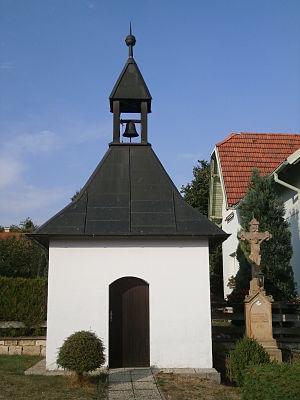
Leština est une commune du district d'Ústí nad Orlicí, dans la région de Pardubice, en République tchèque. Sa population s'élevait à 291 habitants en 2017.